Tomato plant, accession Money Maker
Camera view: vertical (180 deg); turntable rotation: 90 degrees
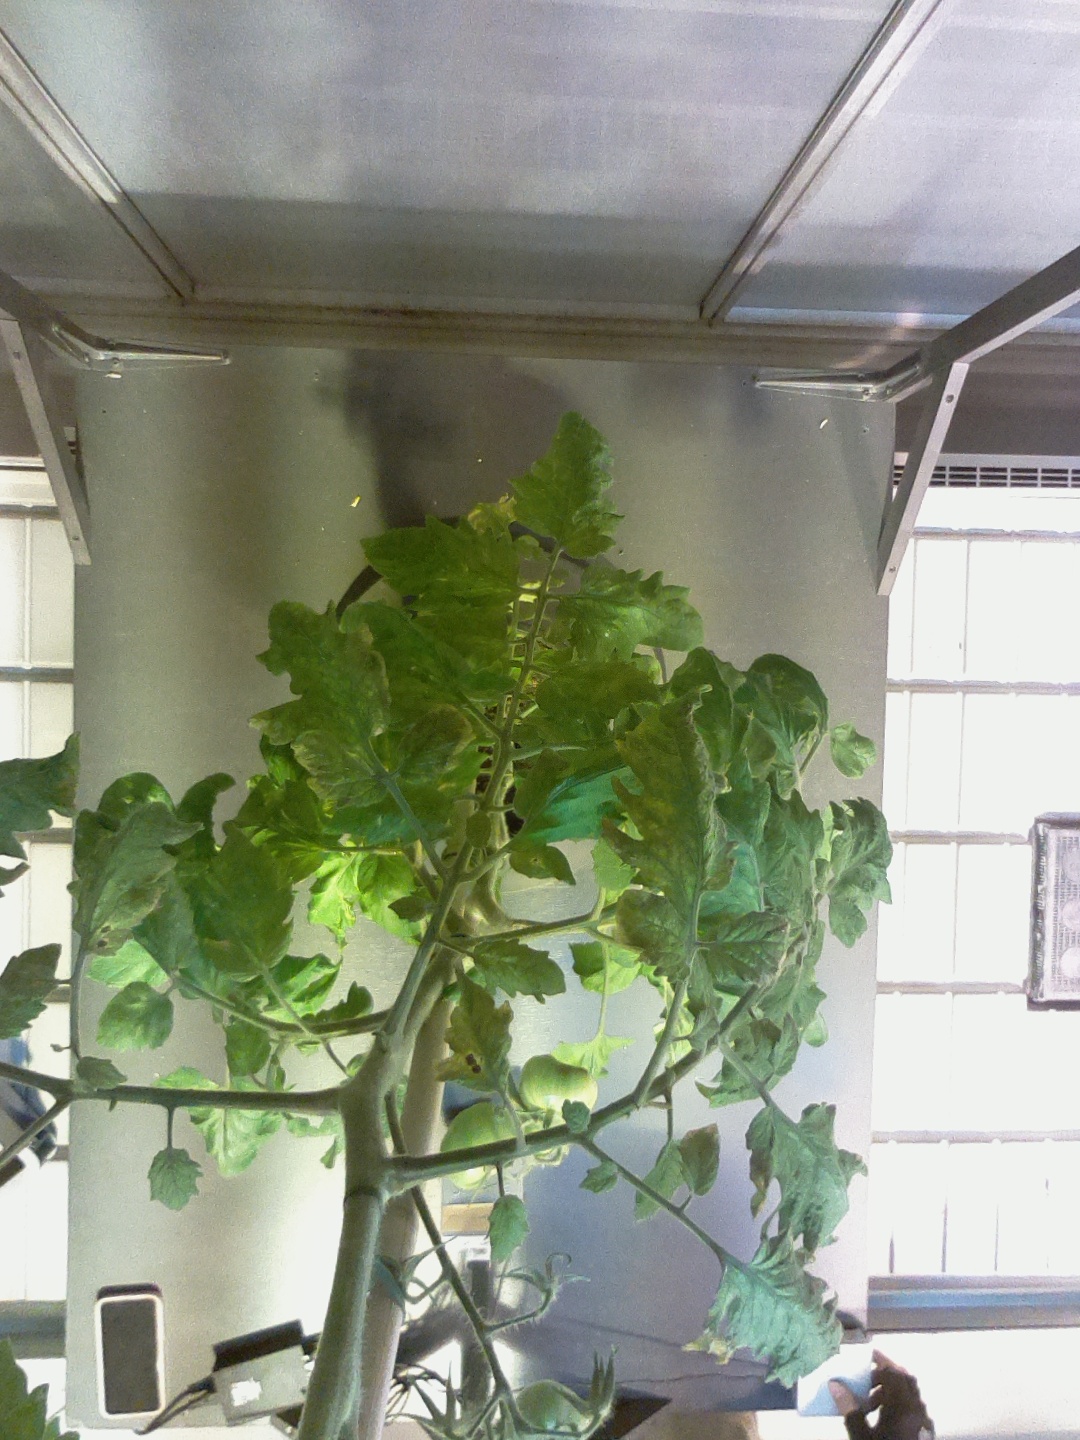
BBCH growth stage 78: 80% -90% of final fruit size